Theodore Davis Boal

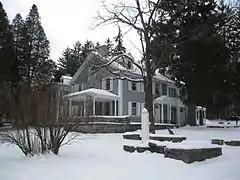
The Boal Mansion is in the village of Boalsburg, in Harris Township, Centre County, Pennsylvania. The house was started in 1789 and expanded between 1898 and 1905. It was listed on the National Register of Historic Places in 1978.

Boal went to France to study architecture at the École des Beaux-Arts de Paris. He met and married Mathilde Denis de LaGarde, an aristocrat, in 1894. Mathilde's aunt had married a descendant of Christopher Columbus giving the family a loose claim to a relationship with the explorer. They lived in Tours de Chignon, France and Boal gave lectures about architecture to professional and society groups over a four-year period. They had one child, Pierre de Lagarde Boal.